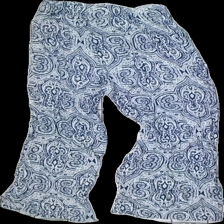
View: back
Type: Trousers
Category: Ladies
Brand: Not in the list
Brand text on label: soft rebels
Colors: Blue, White
Material: 100% Viscose
Pattern: Other
Cut: Loose
Size: L
Season: Summer
Price range: <50
Recommended usage: Recycle
Description: blue flowy trousers
Comment: washed out